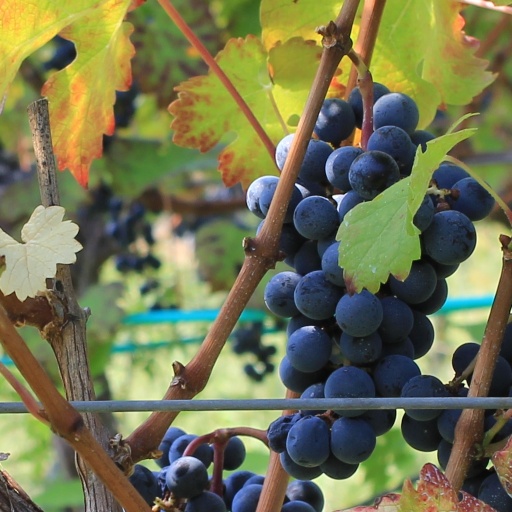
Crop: grape